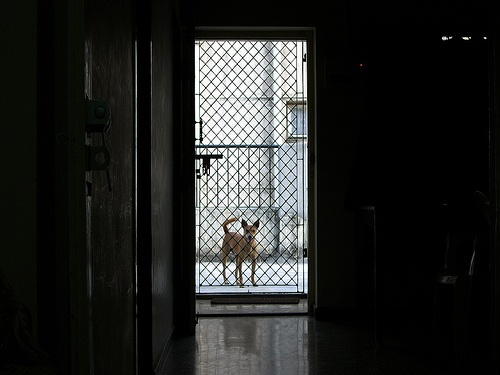
A dog stands behind a wire door outside
A brown dog standing at a back door.
a brown dog is standing outside a glass door
A dog standing behind a gate at the end of a hallway
The dog is looking in the screen door.